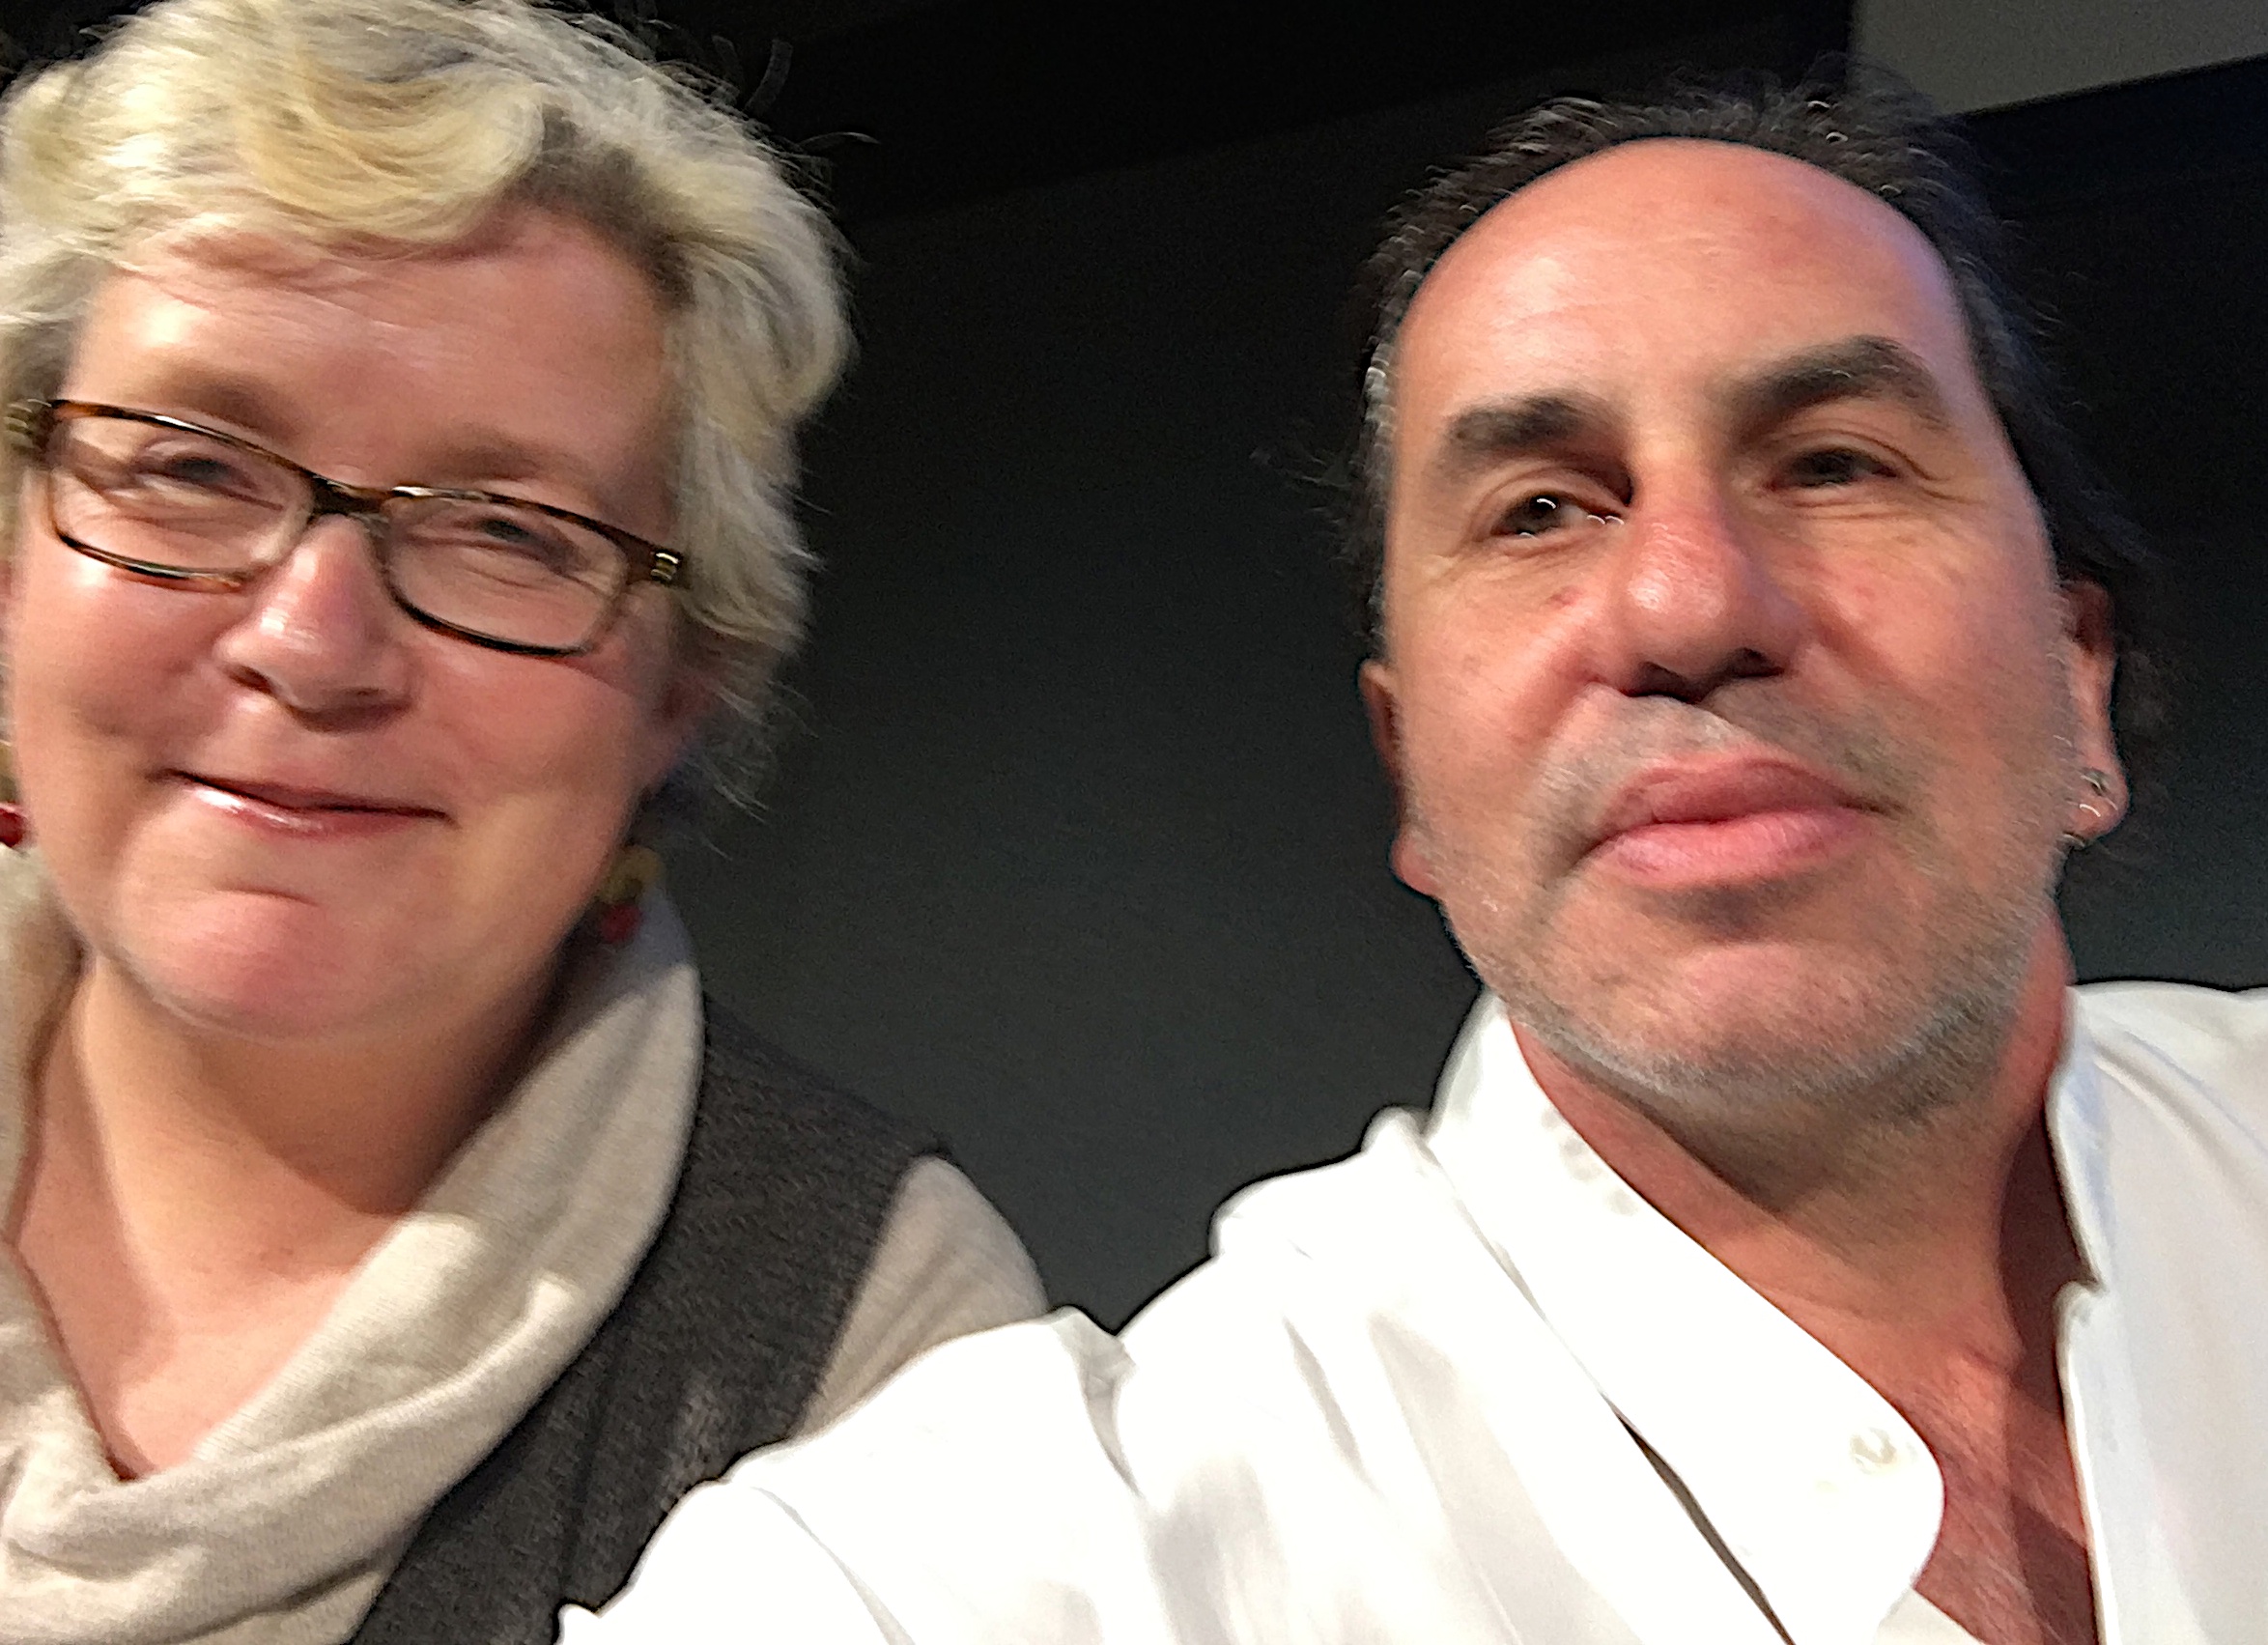
person, professional, profession, senior citizen, face, glasses, head